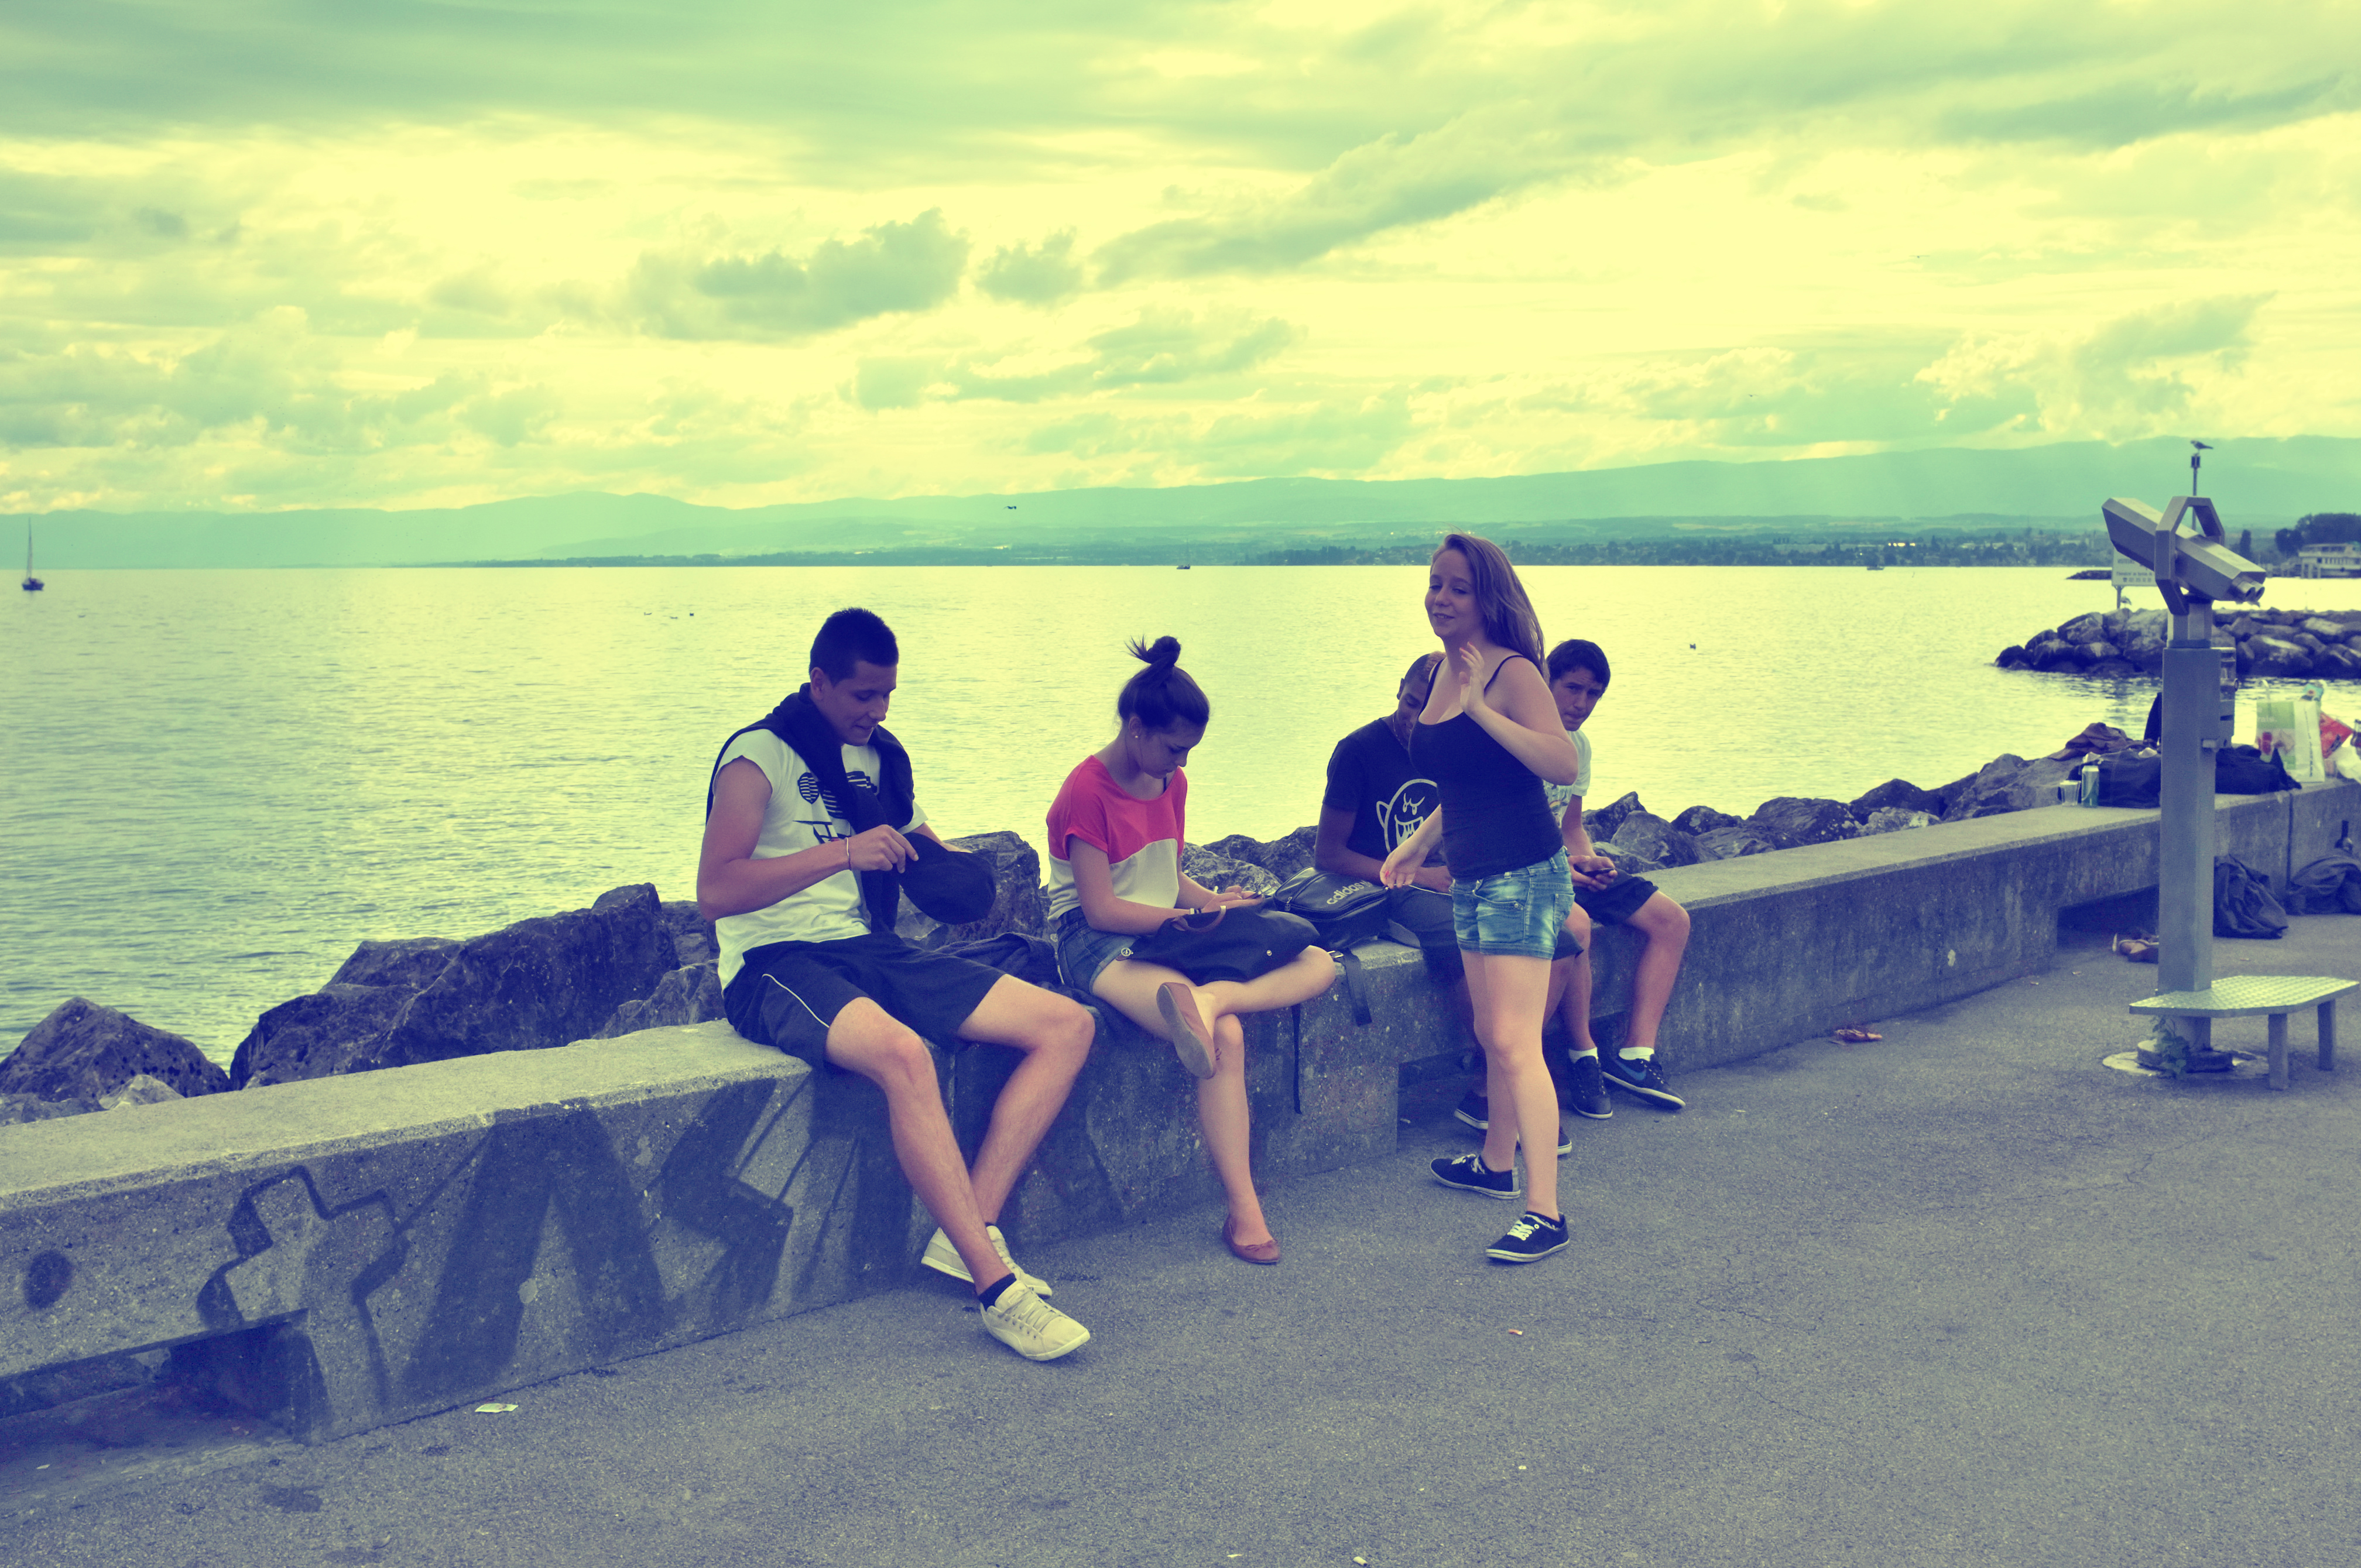
beach, sea, ocean, street, urban, vacation, fujifilm, 2012, x100, photograph, switzerland, fuji, finepixx100, lausanne